History of the Southern Pacific Railroad

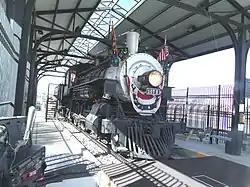
The Southern Pacific Railroad Locomotive No. 1673 is a standard gauge 2-6-0, Mogul type M-4 class, steam locomotive built in 1900 by Schenectady Locomotive Works. It had a brief starring role in the 1954 film Oklahoma, for which it was fitted with a diamond stack and other turn-of-the-century equipment and colors. It was also the star of Southern Pacific's 75th anniversary in Tucson, Arizona. The locomotive is on display in the Southern Arizona Transportation Museum, 414 N. Toole Ave.. It was listed in the National Register of Historic Places on January 9, 1992, ref.: #91001918.

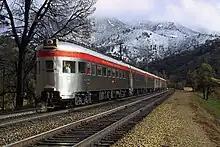
The "San Joaquin Daylight", March 1971

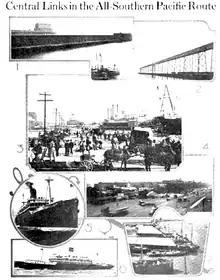
Captions read: 1) Southern Pacific docks at Galveston, Texas, 2) Grain carriers and ships at Galveston, 3) Unloading sugar at New Orleans, 4) Southern Pacific docks at New York City, 5) The Southern Pacific steamer "Creole", 6) The S.S. "Momus" entering New York Bay, 7) West end of the docks at Galveston

The Southern Pacific Transportation Company (initials: SPTC, SPTCo and SPT) was established in 1969 and absorbed the Southern Pacific Company, the Southern Pacific Transportation Company becomes the last incarnation of the Southern Pacific railroad. The "Southern Pacific Company" name became available and a new Southern Pacific Company was formed, this time a holding company for the Southern Pacific Transportation Company which replaced the original Southern Pacific Company.